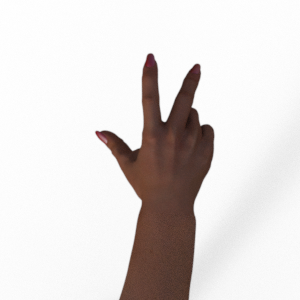
Label: scissors